Describe the emotion expressed in this image:  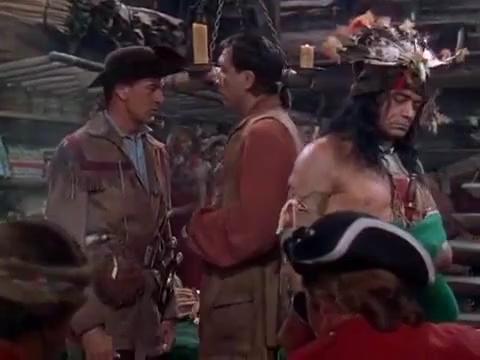
This person displays Suffering, valence and arousal with low intensity.